Charles M. Schwab

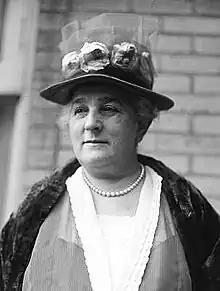
Schwab's wife Emma in 1918

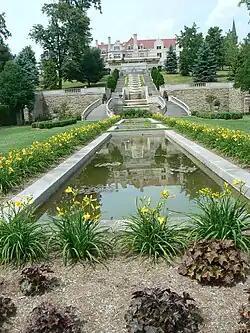
The main house, cascades, and gardens at "Immergrün", Schwab's retreat in Loretto, Pennsylvania

Schwab began his career as an engineer in Andrew Carnegie's steelworks, starting as a stake-driver in the engineering corps of the Edgar Thomson Steel Works and Furnaces in Braddock, Pennsylvania. He was promoted often, including to the positions of general superintendent of Homestead Works in 1887, and general superintendent of the Edgar Thomson Steel Works in 1890. In 1897, at only 35 years of age, he became president of the Carnegie Steel Company.